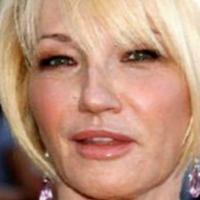
Age group: age 41-55